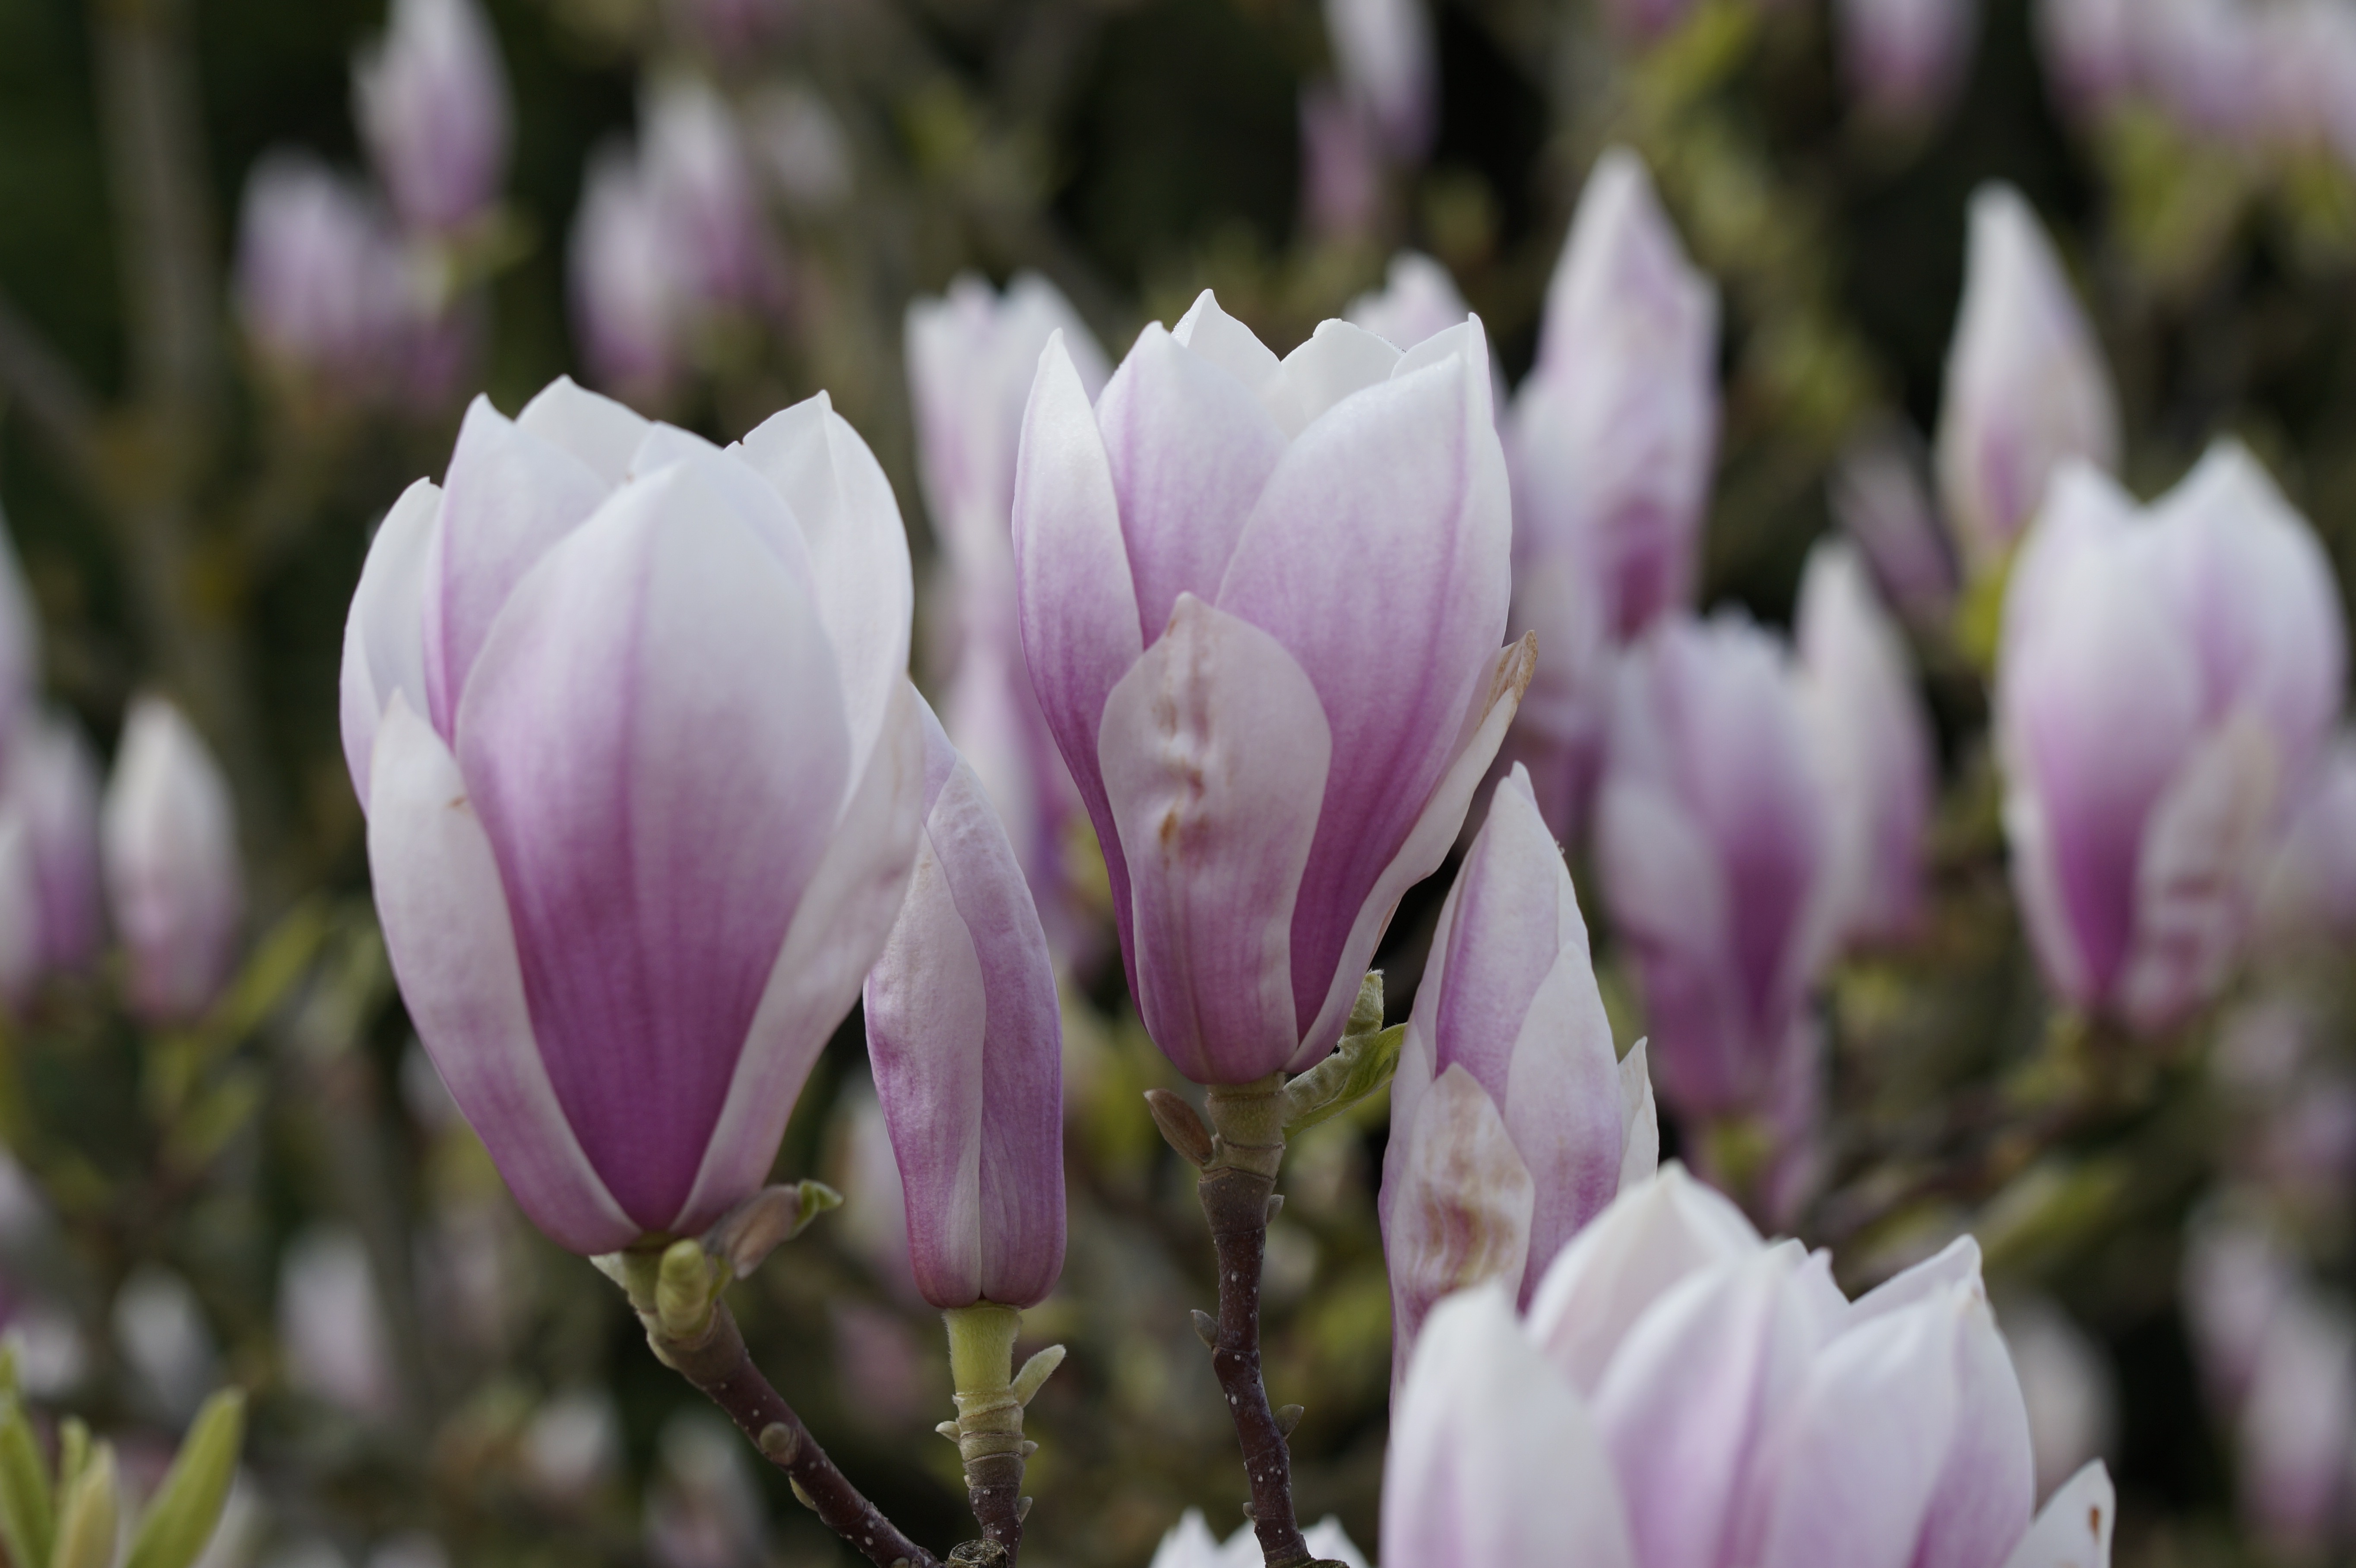
blossom, plant, flower, petal, bloom, spring, botany, close, flora, flowers, crocus, magnolia, bud, tender, macro photography, go up, flowering plant, magnoliengewaechs, tulip tree, land plant